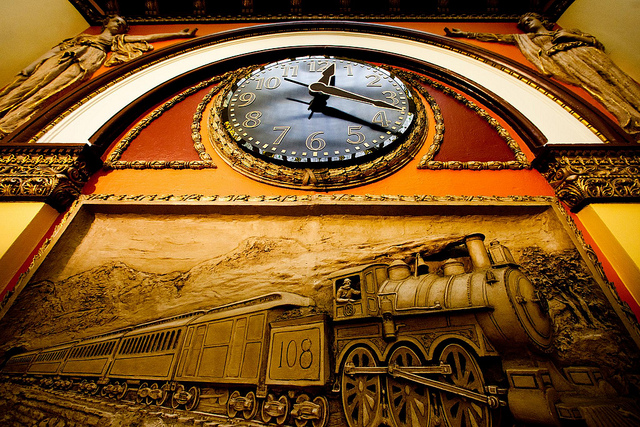
A building where wall clock is engraved and train is engraved below the clock.

A clock with an image of a train on it.

a clock on the side of a building with a train picture

A clock that has a train picture on it